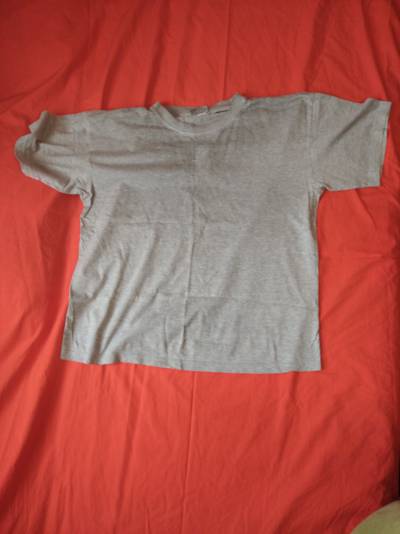
Waste category: clothes